Alexander Gorchakov

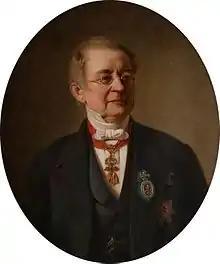
Portrait by Johann Köler (1867)

Prince Alexander Mikhailovich Gorchakov (Russian: Алекса́ндр Миха́йлович Горчако́в; 15 July 1798 – 11 March 1883) was a Russian diplomat and statesman from the Gorchakov princely family. He has an enduring reputation as one of the most influential and respected diplomats of the mid-19th century. Scholars agree that the termination of the demilitarisation of the Black Sea was Gorchakov's greatest accomplishment but add that he stayed too long as foreign minister.